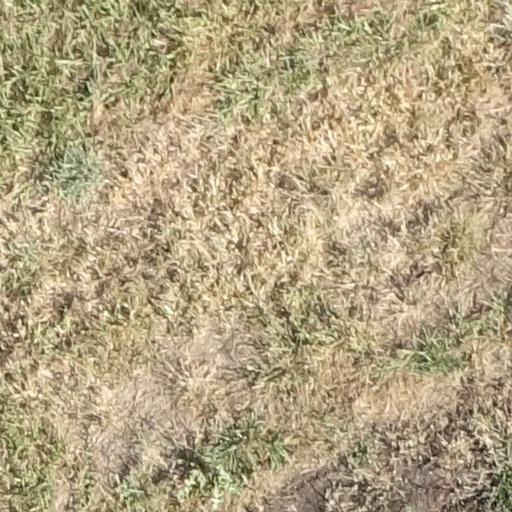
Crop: sorghum